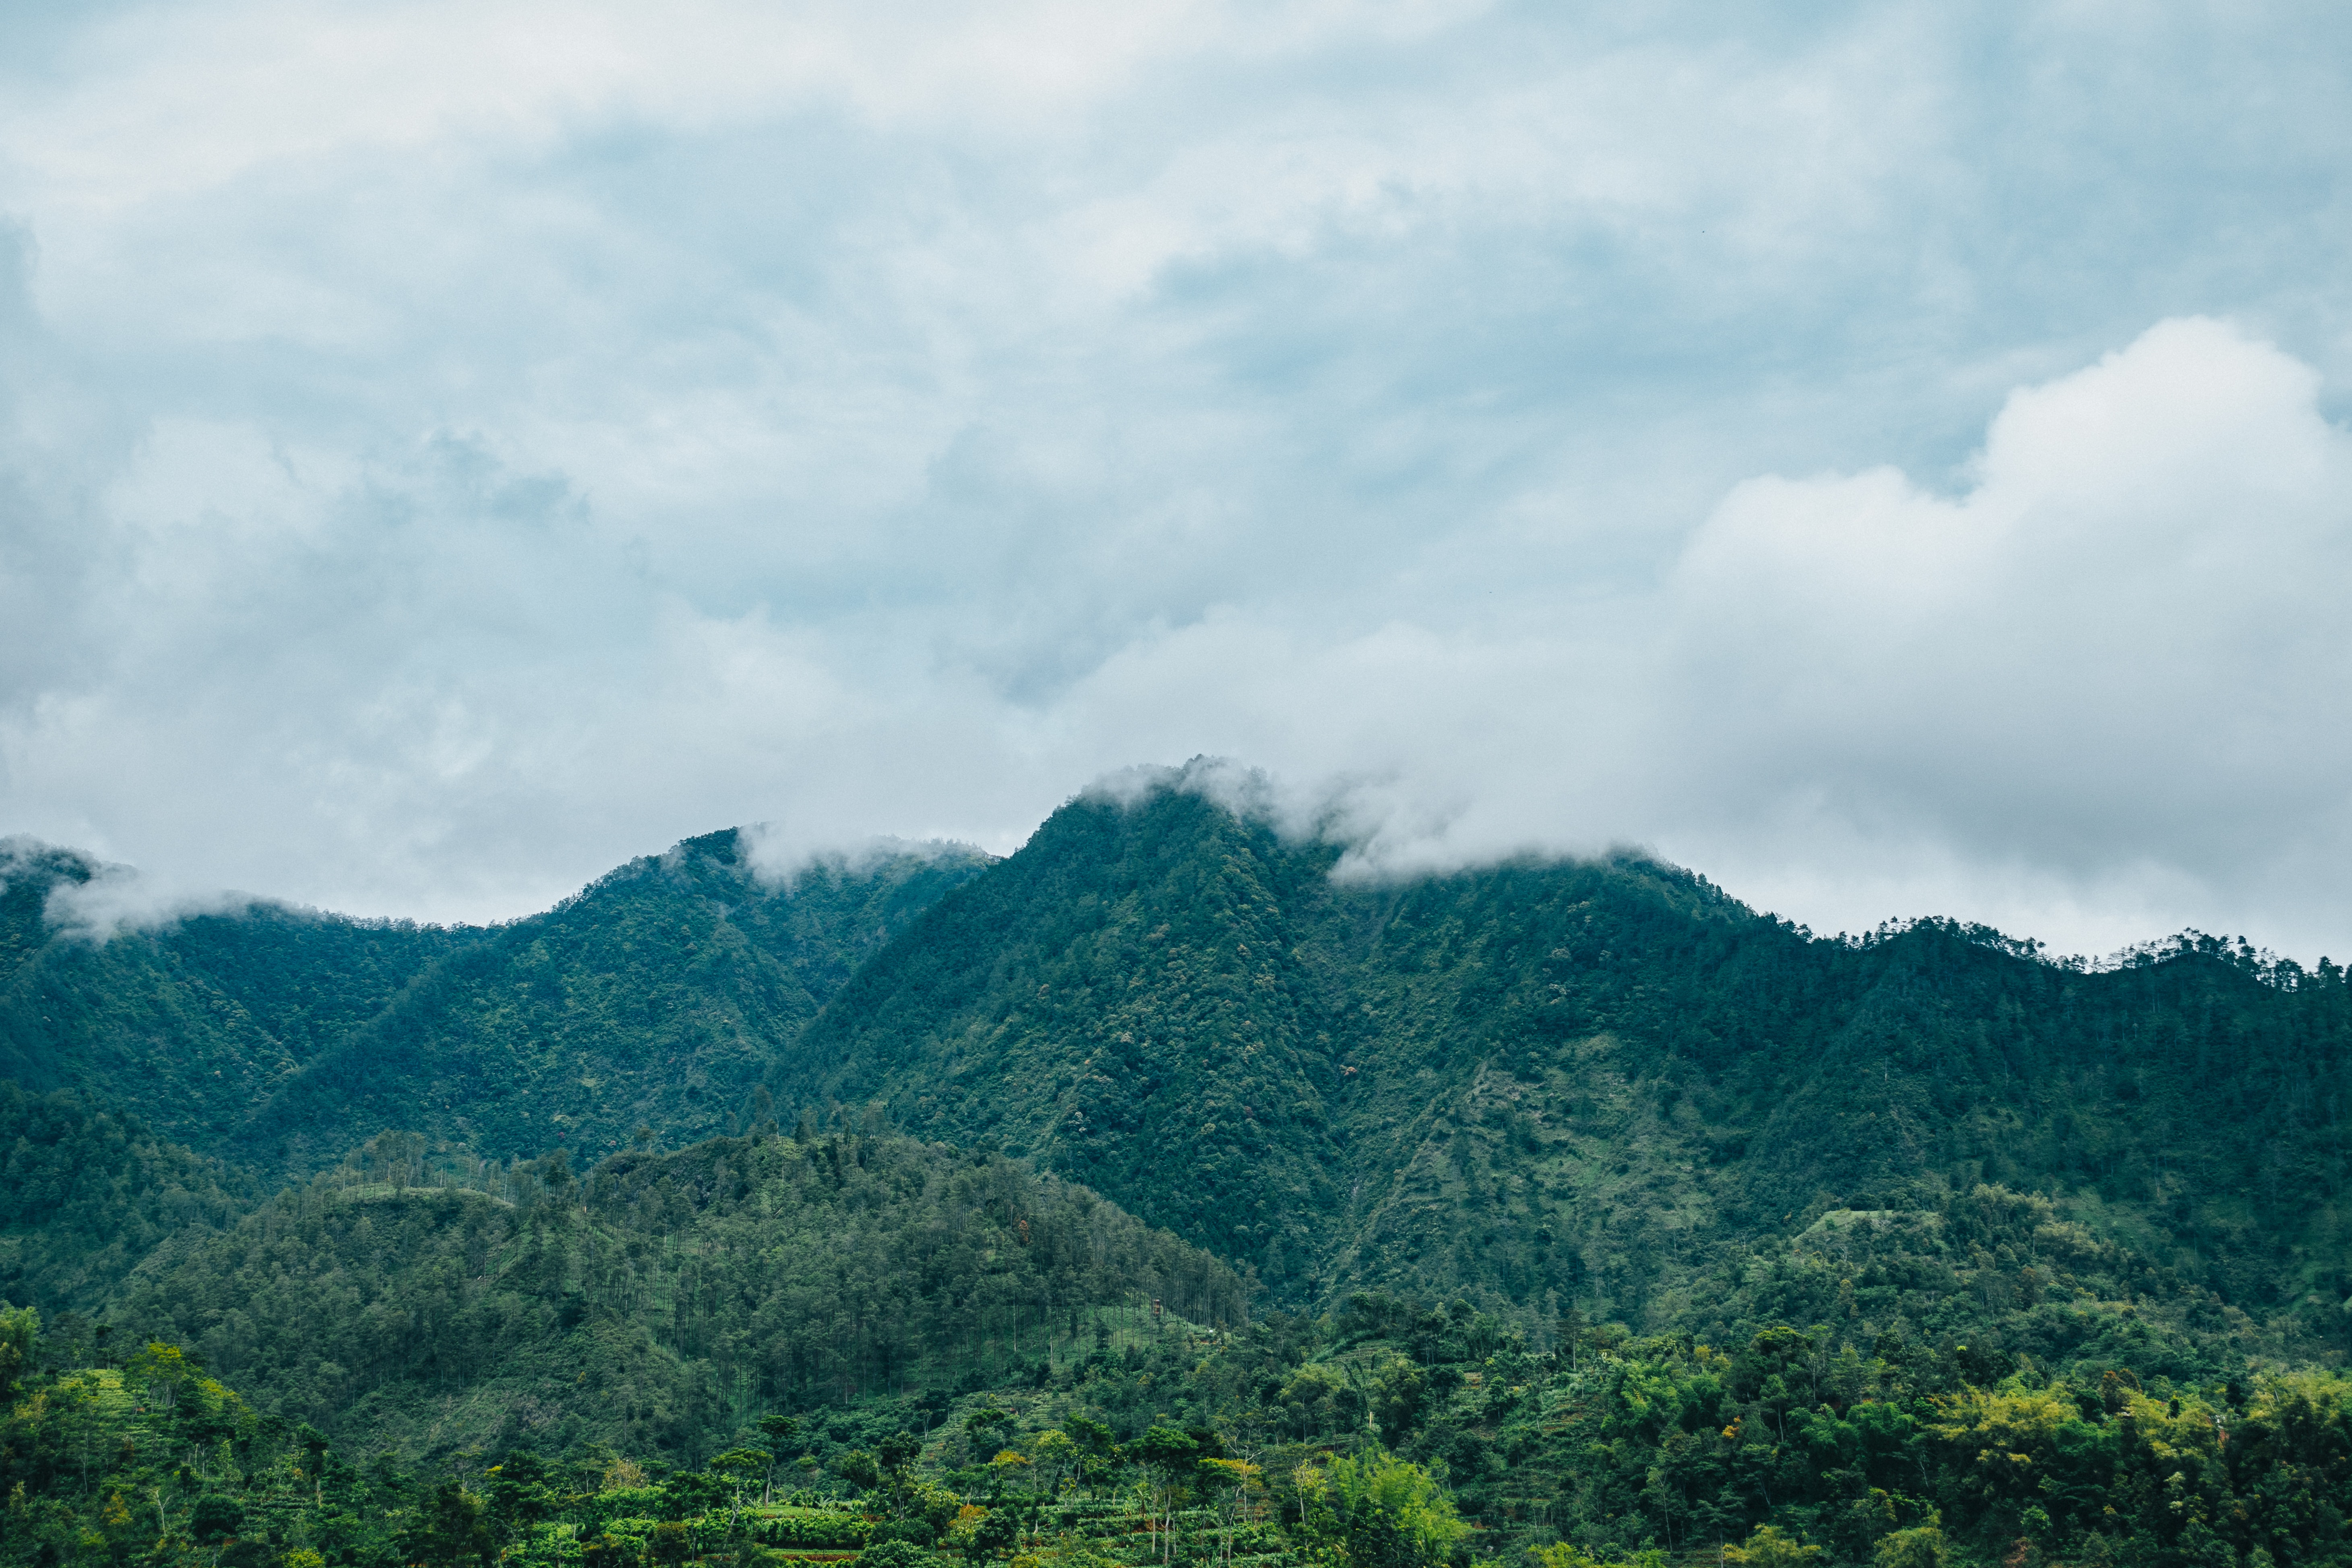
vegetation, sky, green, hill station, nature, mountainous landforms, cloud, mountain, hill, jungle, highland, natural environment, forest, rainforest, natural landscape, nature reserve, wilderness, biome, tree, mount scenery, leaf, tropics, tropical and subtropical coniferous forests, ridge, national park, grass, cumulus, wildlife, mountain range, old growth forest, tourism, meteorological phenomenon, plant, grassland, vacation, road, valdivian temperate rain forest